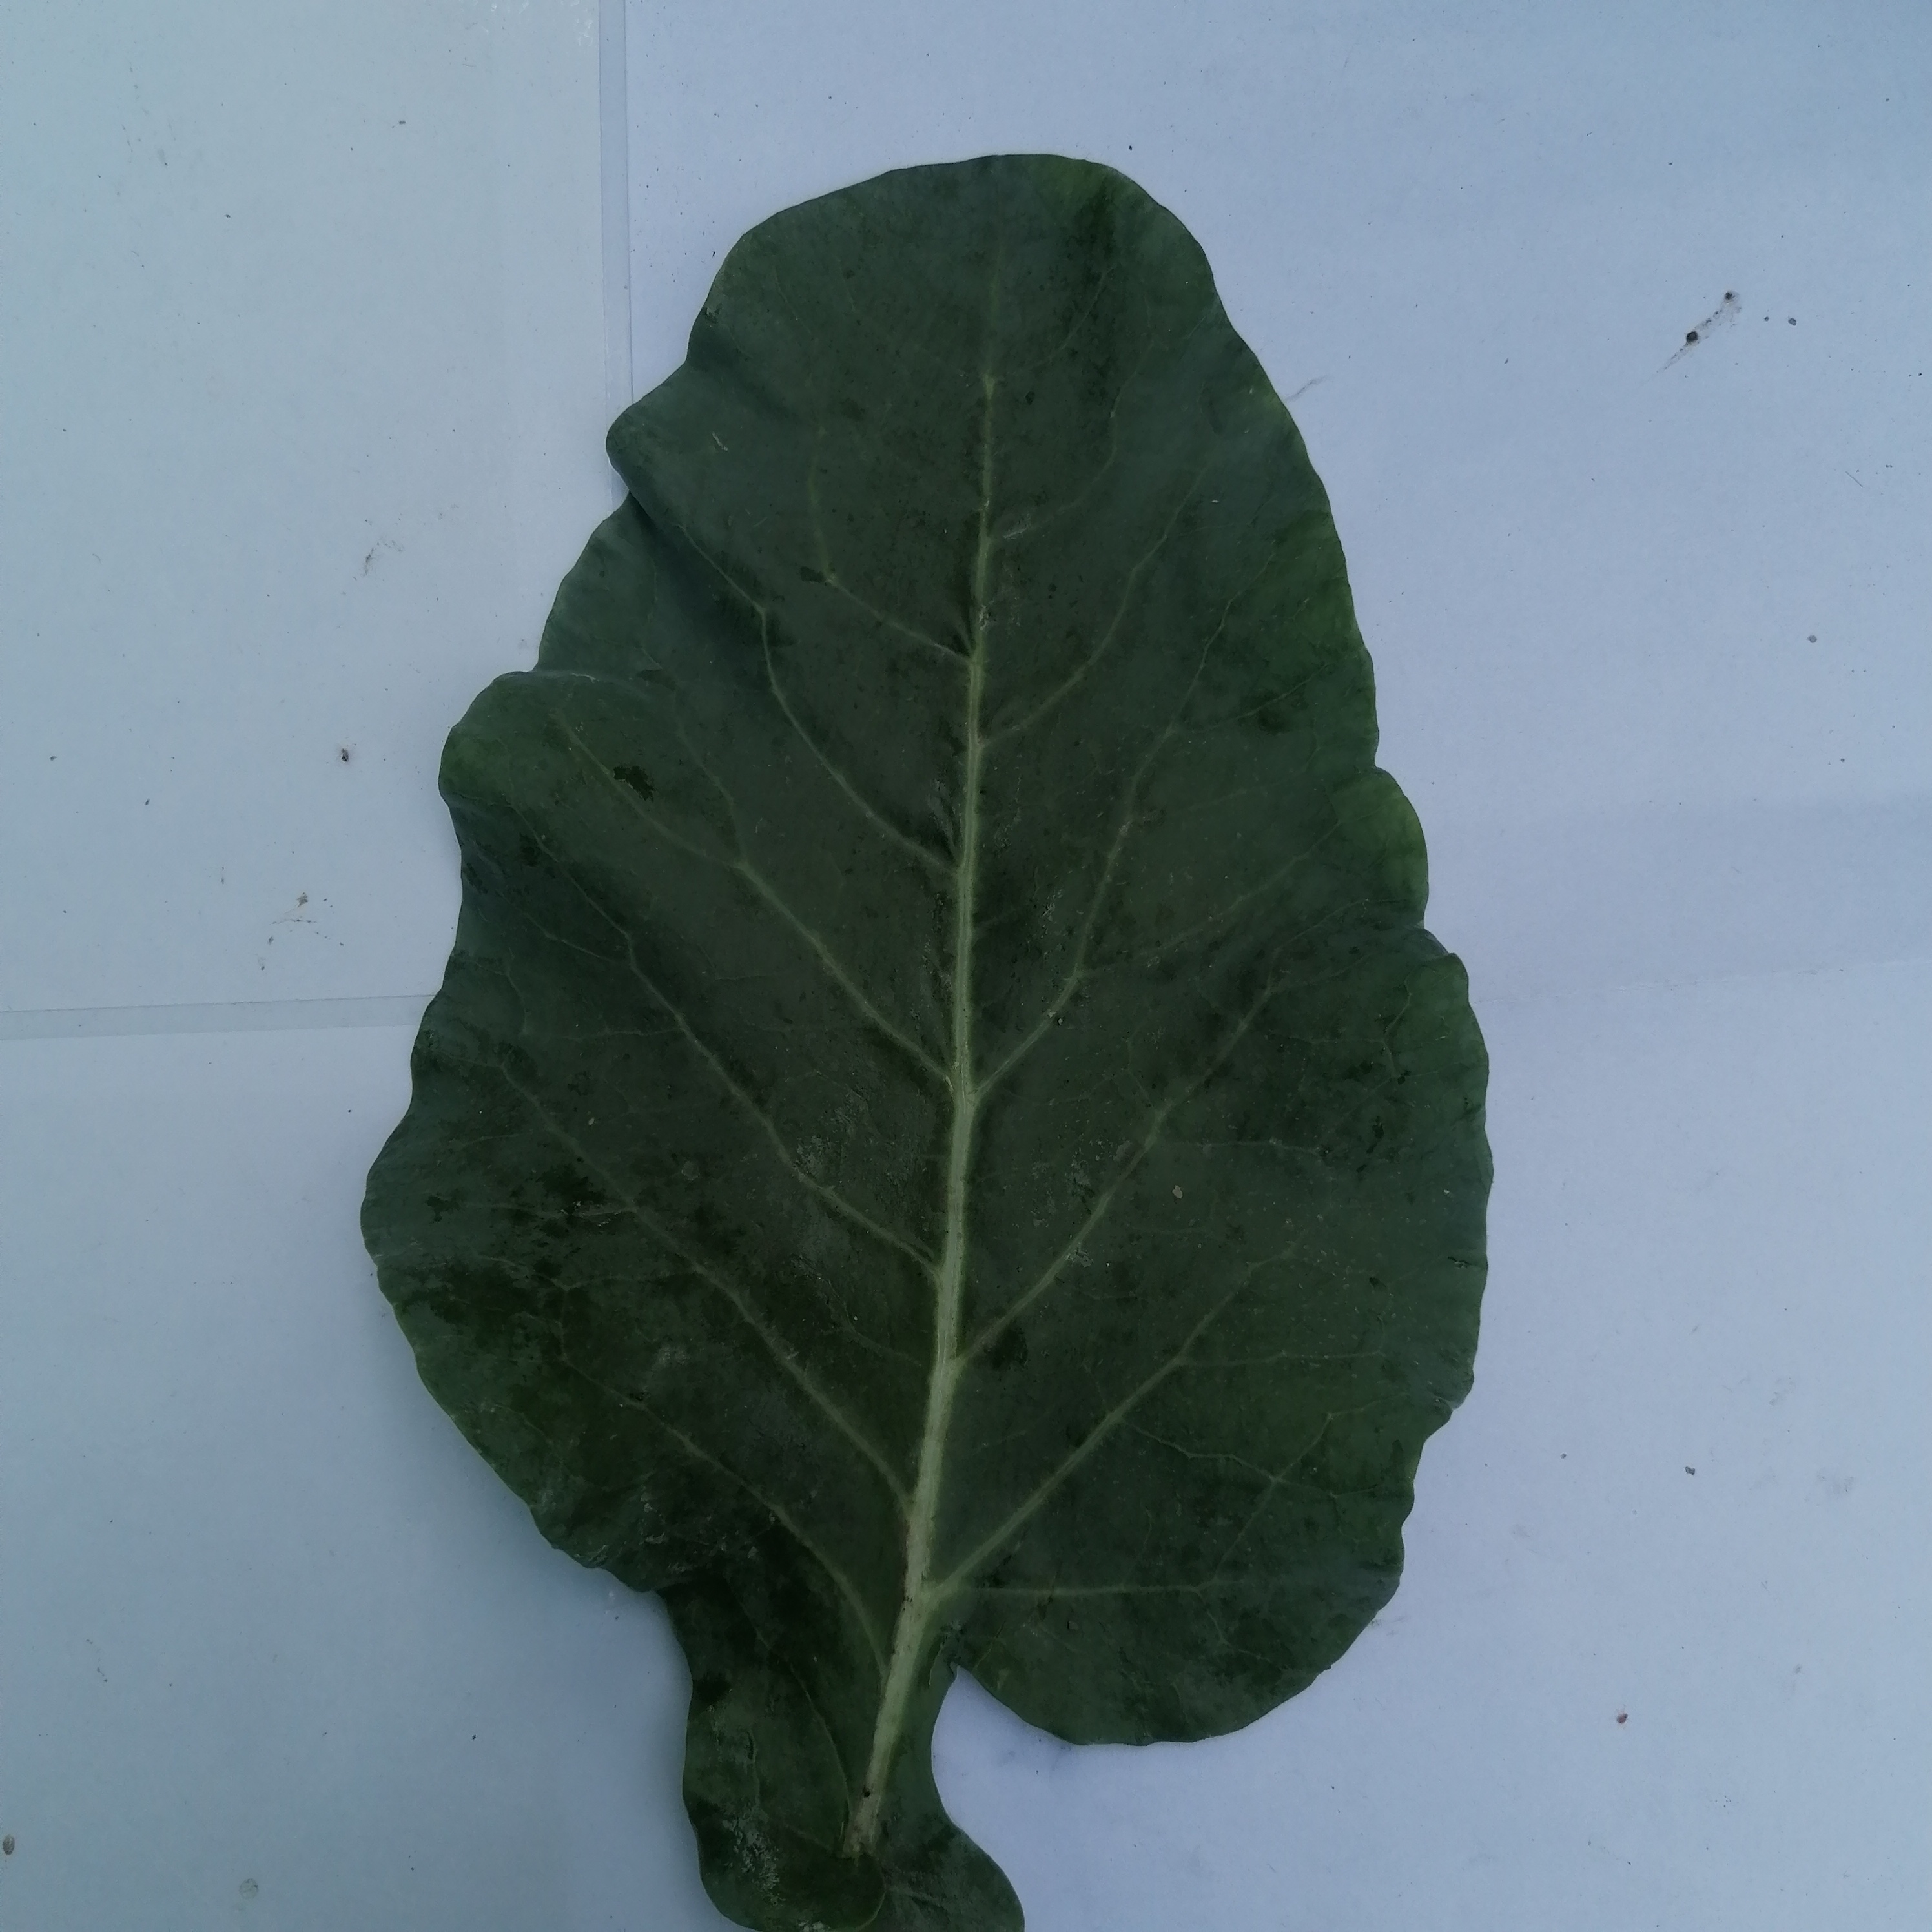
Label: Healthy